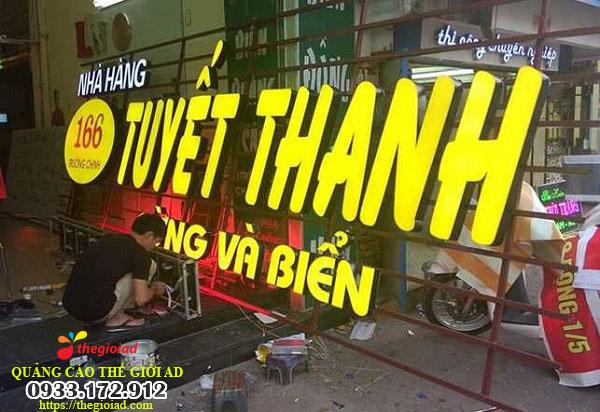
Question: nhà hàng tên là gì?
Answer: nhà hàng tên là tuyết thanh